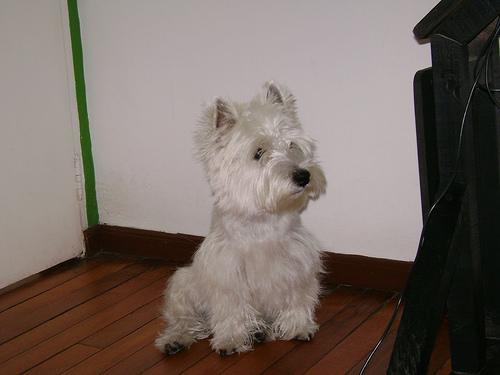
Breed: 209-n000040-West_Highland_white_terrier